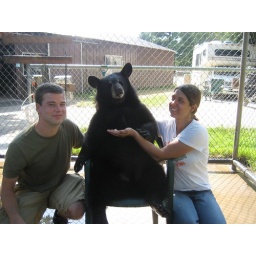
Me &amp;amp; Konrad feeding &amp;amp; petting a baby black bear named Mary at Oswalds Bear Ranch in Newberry, Michigan.